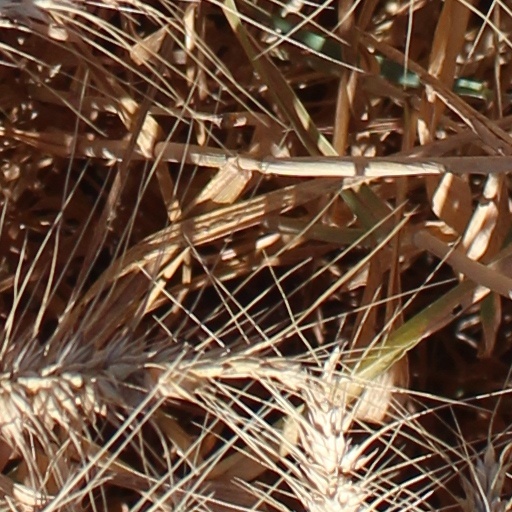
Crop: wheat